World Central Kitchen

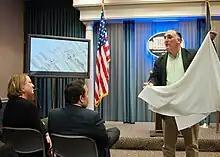
Chef José Andrés with White House liaison staff

The NGO has contributed to the provision of meals in Australia, the Bahamas, the Dominican Republic, Egypt, Israel, Lebanon, Puerto Rico, Ukraine, the United States, Turkey, Syria, and Palestine. It has also operated culinary training programs in Cambodia, the Dominican Republic, Nicaragua, Zambia and Peru.